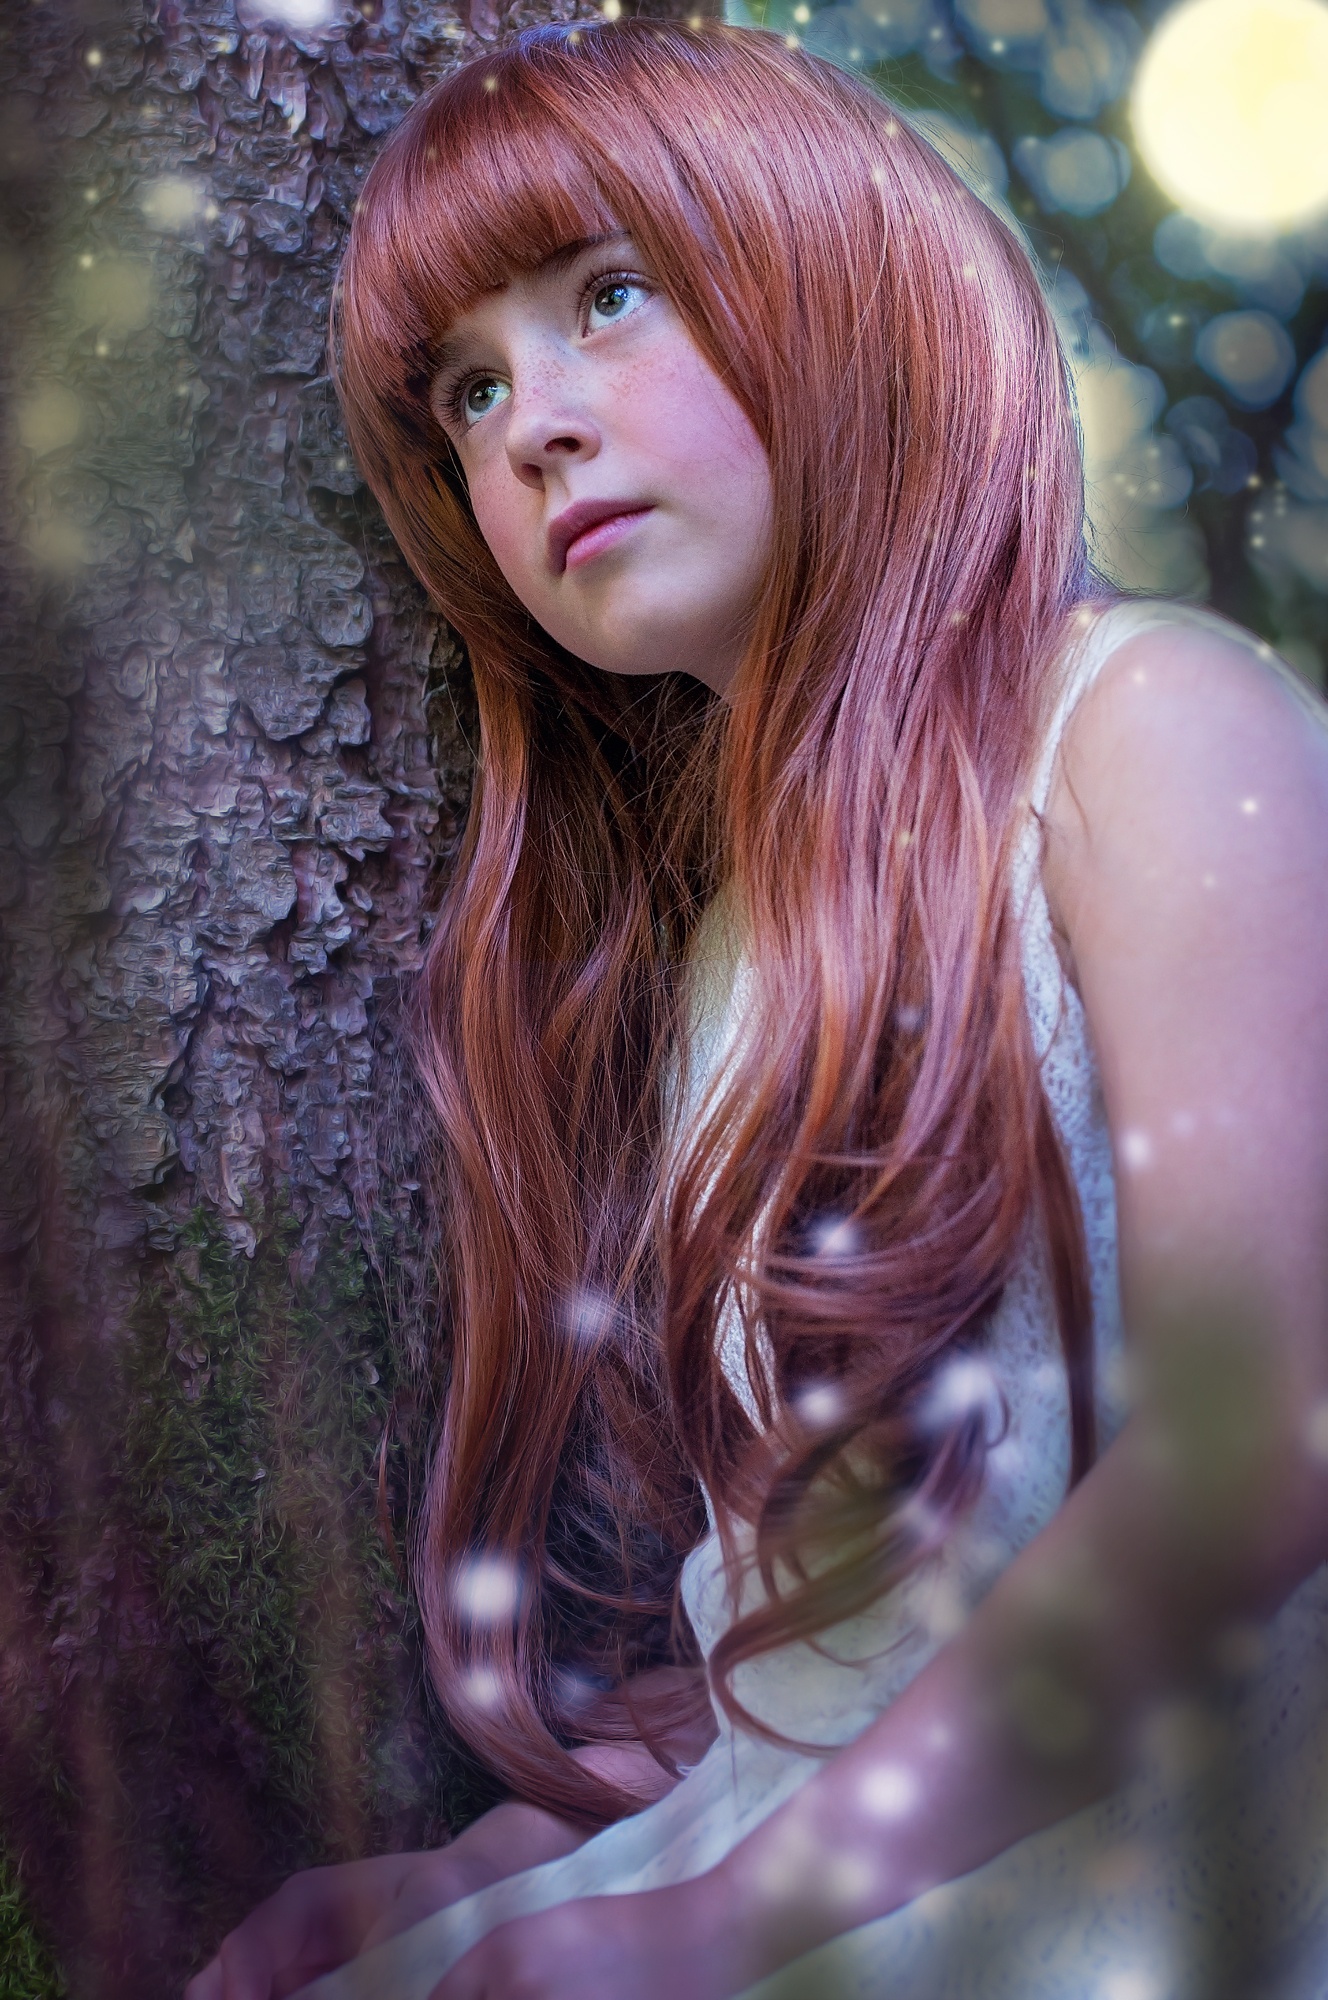
forest, person, girl, hair, female, portrait, model, human, thoughtful, lady, close, hairstyle, long hair, red hair, face, eye, skin, beauty, blond, fantasy, out, dreamy, photo shoot, brown hair, hair coloring, human hair color